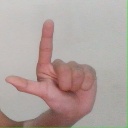
अक्षर: ल